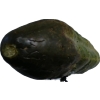
Label: cucumber